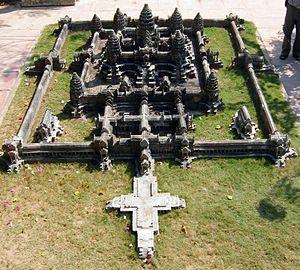
Angkor Vat ou Angkor Wat est le plus grand des temples et le plus grand monument religieux au monde. Il fait partie du complexe monumental d'Angkor au Cambodge réparti sur un site de 162,6 hectares. Il fut construit par le roi khmer Suryavarman II au début du XIIᵉ siècle à Yaśodharapura capitale de l'empire khmer en tant que « temple d'État » et éventuel mausolée.